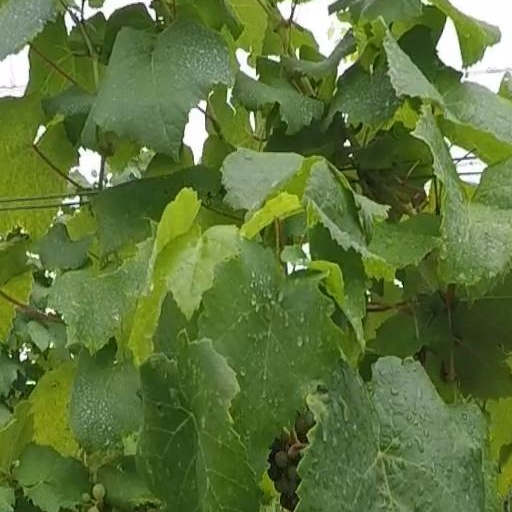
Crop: grape